Kjotve the Rich

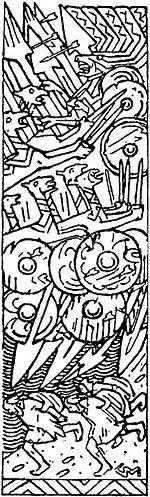
"Slaget i Hafrsfjord" by Gerhard Munthe "Heimskringla" 1899

Kjotve the Rich (Old Norse: "Kjǫtvi hinn auðgi", Norwegian: "Kjøtve den Rike") was a king of Agder, then one of the petty kingdoms of Norway during the late 9th century. Kjotve led the western Norwegian kings against King Harald Fairhair ("Harald Hårfagre") at the Battle of Hafrsfjord ("Slaget i Hafrsfjorden"). Defeated by Harald, Kjotve fled; many of his allies were killed in the battle. His son Thorir Haklang was a berserker who fell during the Battle of Hafrsfjord.